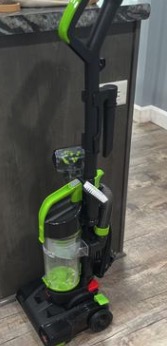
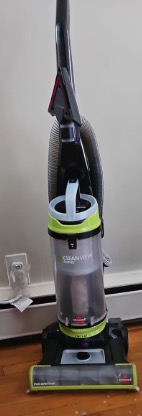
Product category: items_vacuum
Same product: no